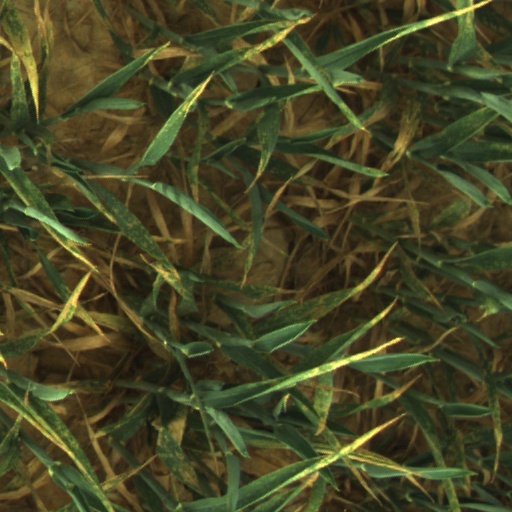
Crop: wheat